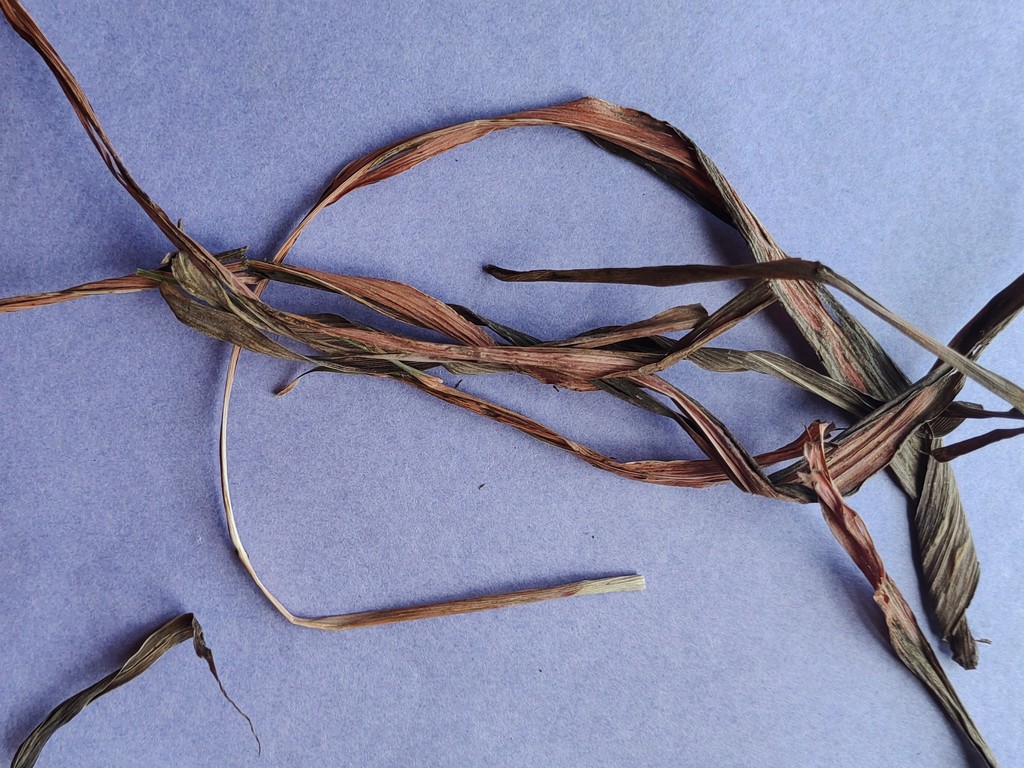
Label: Dried